Timothy Shanahan (educator)

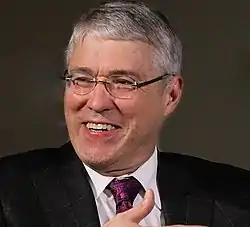

Timothy Shanahan is an educator, researcher, and education policy-maker focused on literacy education. He is Distinguished Professor Emeritus in Education, at the University of Illinois at Chicago, College of Education, Department of Curriculum & Instruction, and he has held a visiting research appointment at Queens University, Belfast, Northern Ireland. He was elected president of the International Literacy Association in 2004. He operates the popular informational website, Shanahan on Literacy. He was recently recognized as one of the top 2% of scientists in the world, according to a recent study published by Stanford University scholars (Ioannidis, Boyack, & Baas, 2020).